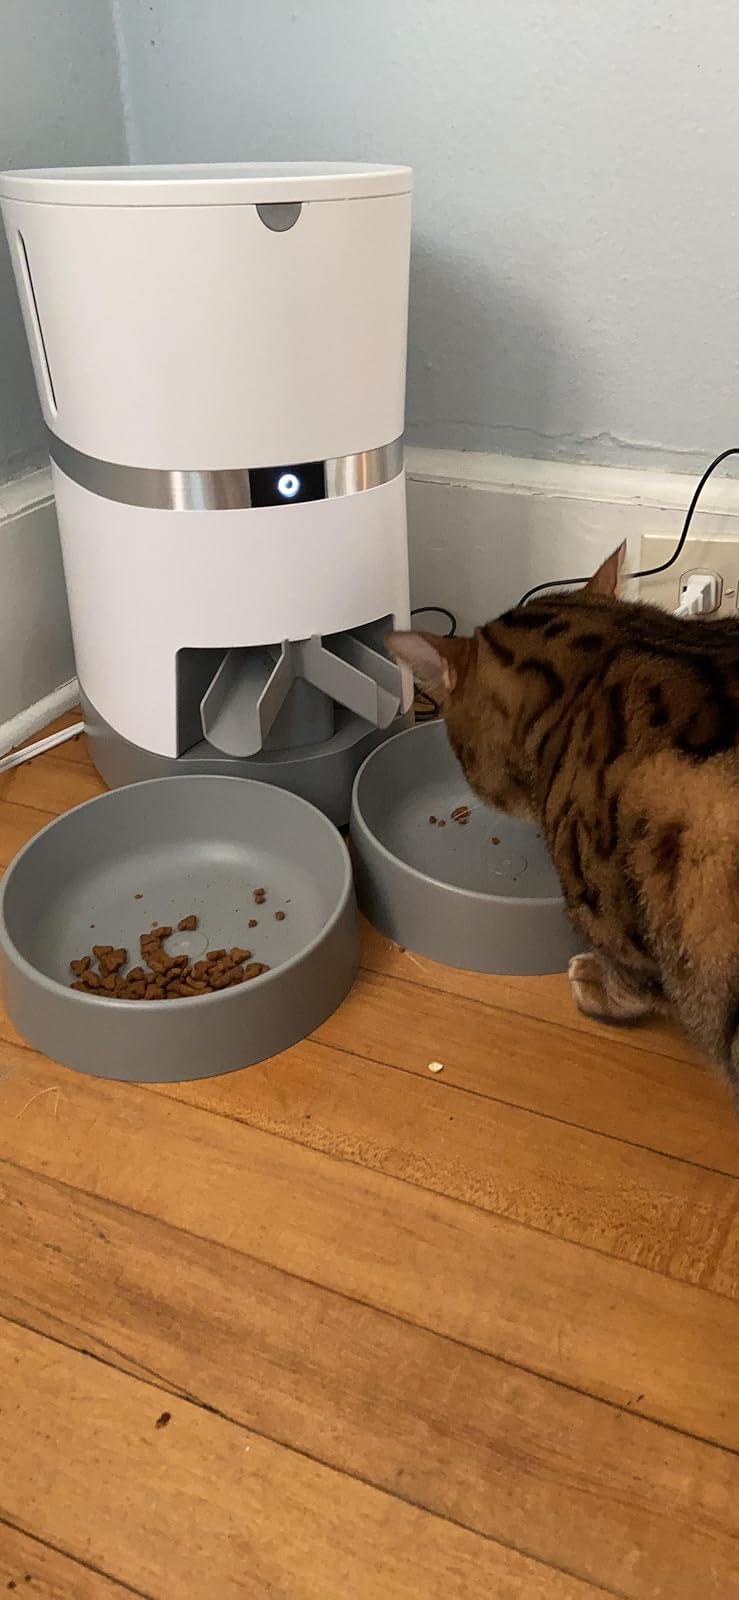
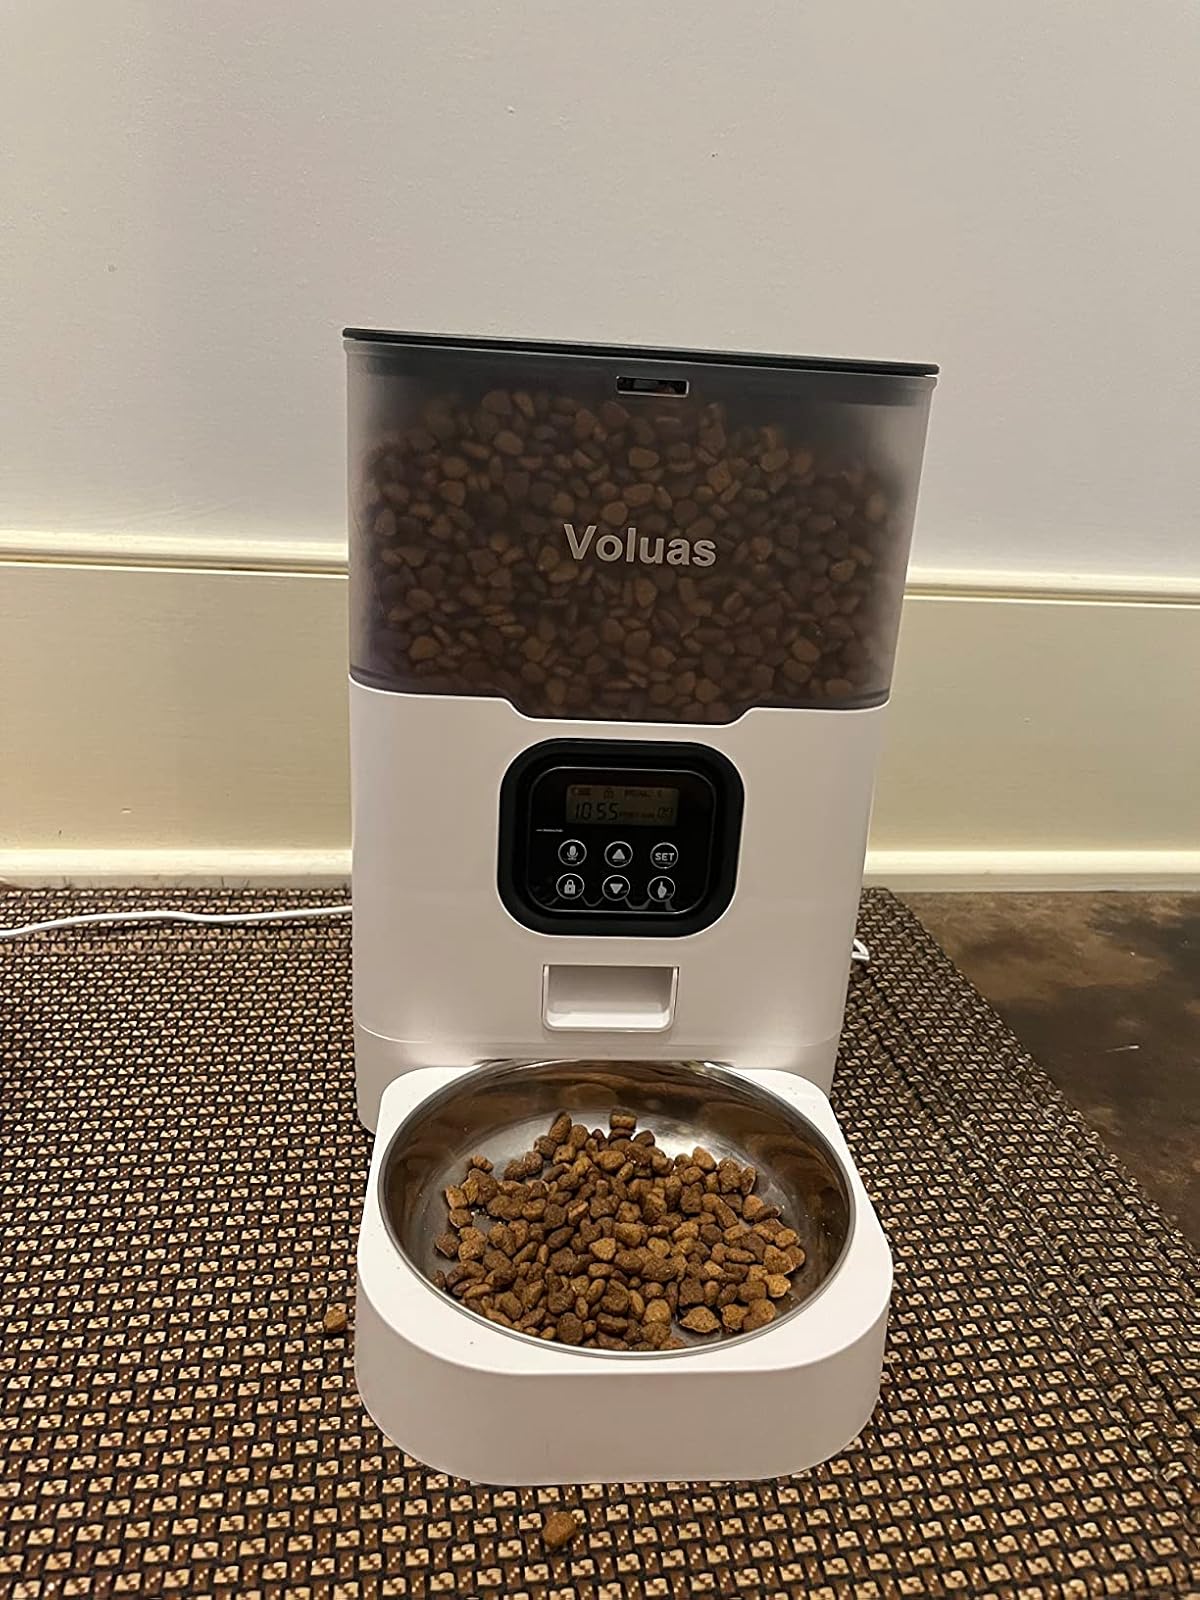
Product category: items_feeder
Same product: no